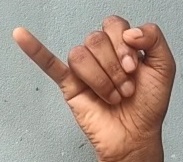
ASL sign: J